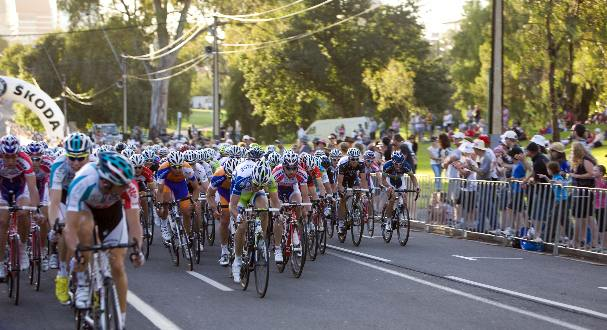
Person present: Yes